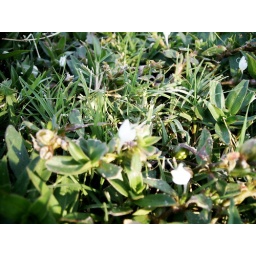
Unknown flower in grass - 1 of 4